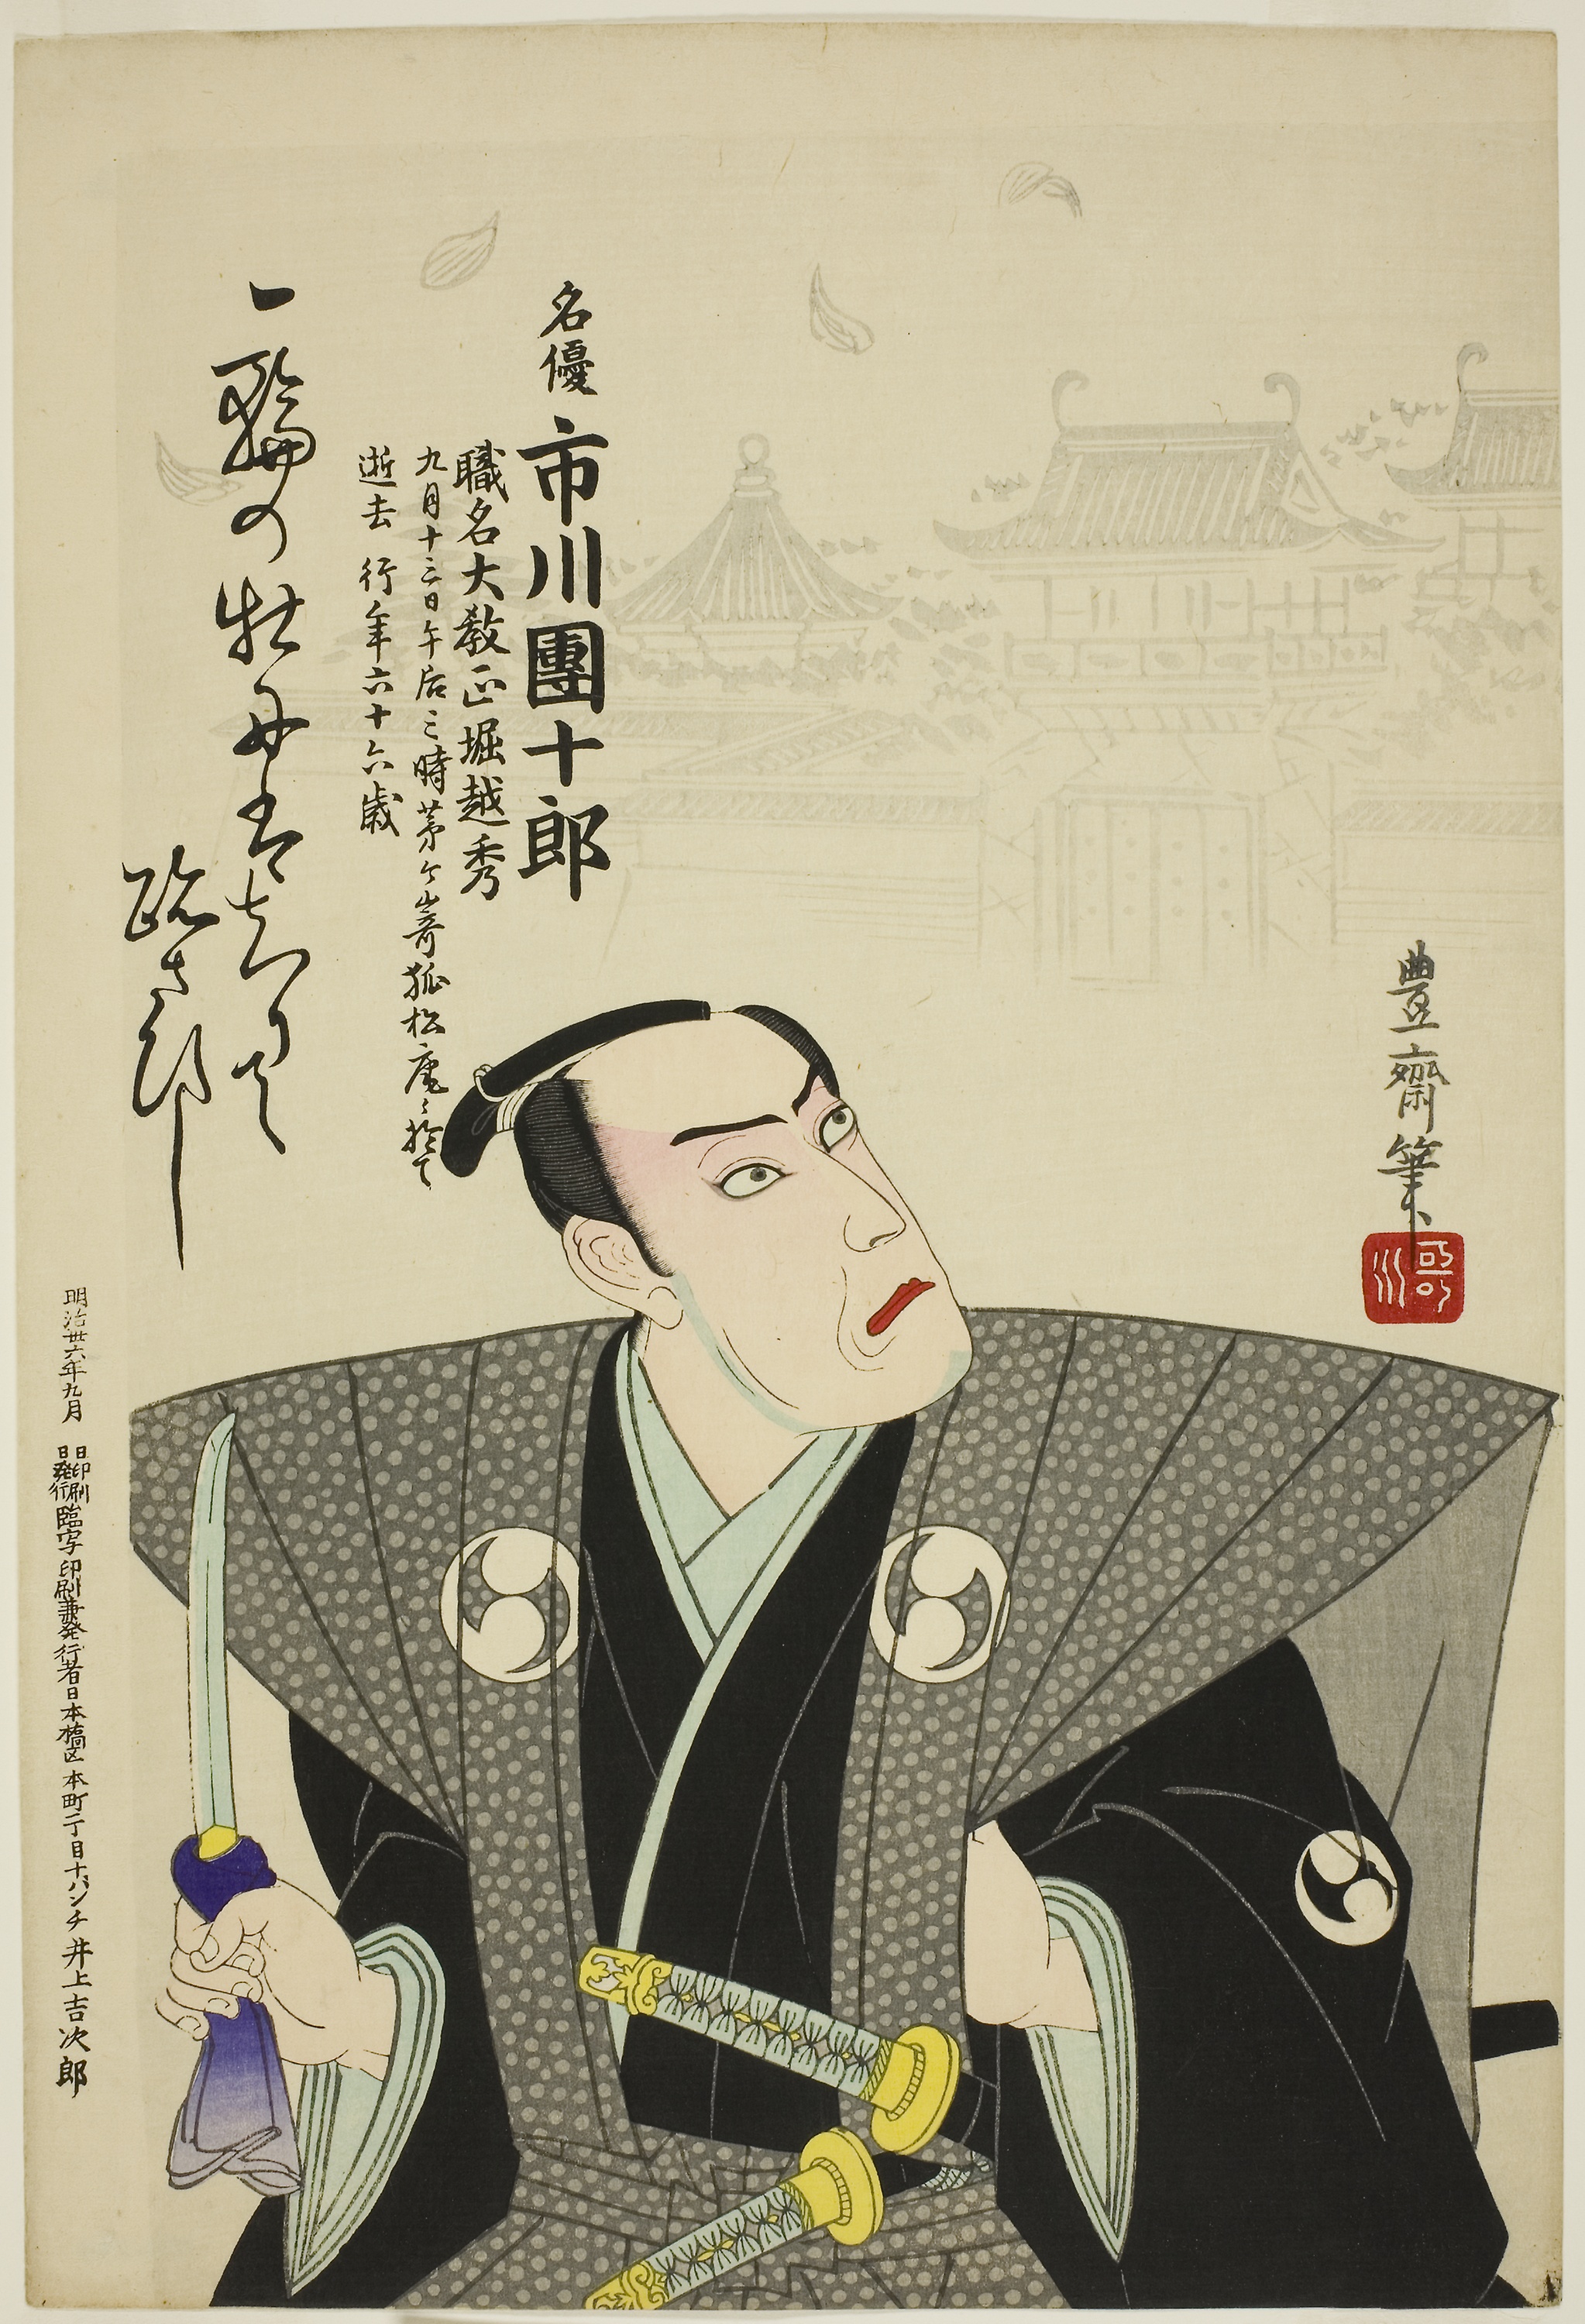
illustration, fictional character, art